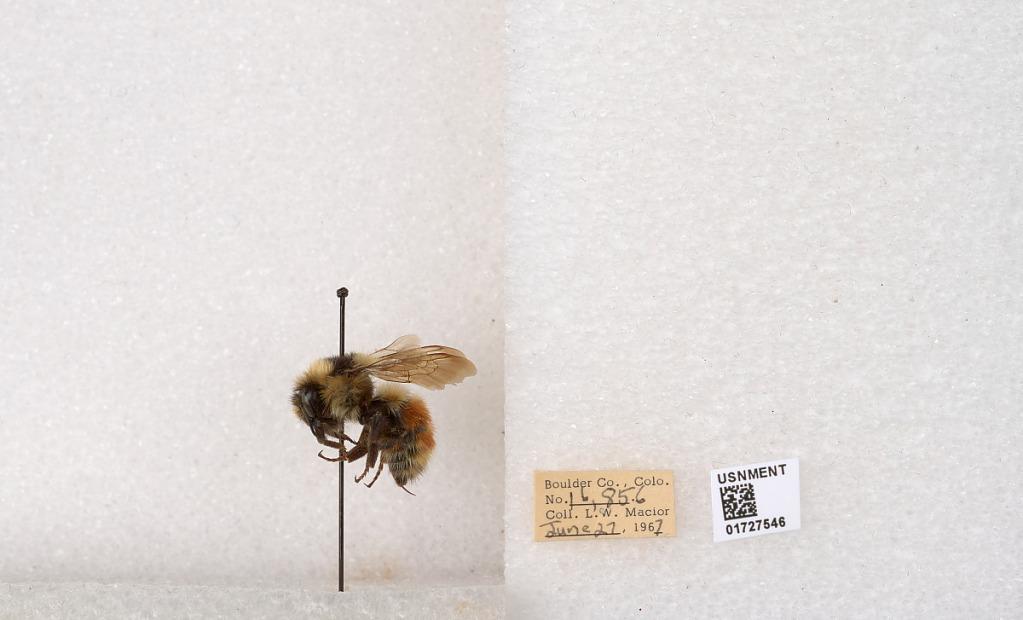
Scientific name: Bombus (Pyrobombus) sylvicola Kirby
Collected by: L. Macior
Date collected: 1967-6-27
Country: United States
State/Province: Colorado
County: Boulder
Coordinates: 40.0925, -105.358